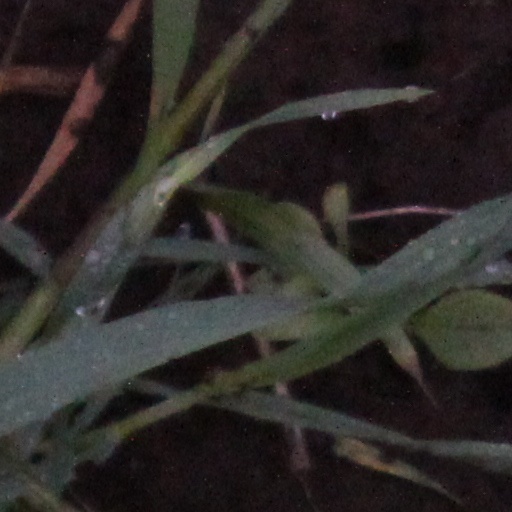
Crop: wheat